Sarek National Park

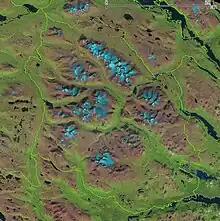
The borders of the park

In 1982, the International Union for Conservation of Nature (IUCN) mentioned a vast zone including Sarek National Park in its tentative list of natural sites to be classified as World Heritage Sites by UNESCO. Sweden proposed that part of this zone, the Sjaunja nature reserve, should be included in the list, and in 1990 the IUCN recommended an extension to the proposed area. In 1996, Sarek Park was classed as a World Heritage Site including the adjoining areas of Padjelanta, Stora Sjöfallet, Sjaunja and Stubba nature reserves, Muddus National Park and three adjacent areas, making a total of . The whole area was added to the World Heritage as a mixed site ("of cultural and natural value") called the Laponian area. The park also became part of the Natura 2000 network. Being on the World Heritage list allowed the park to have its first protection plan. The plan was written with thorough consultation of the Sami, who had not been consulted when the park was established. The WWF paid for this process.